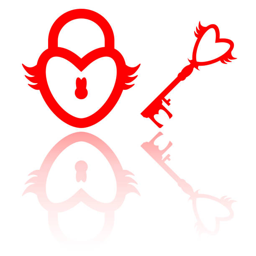
key with a heart inside and lock as heart .